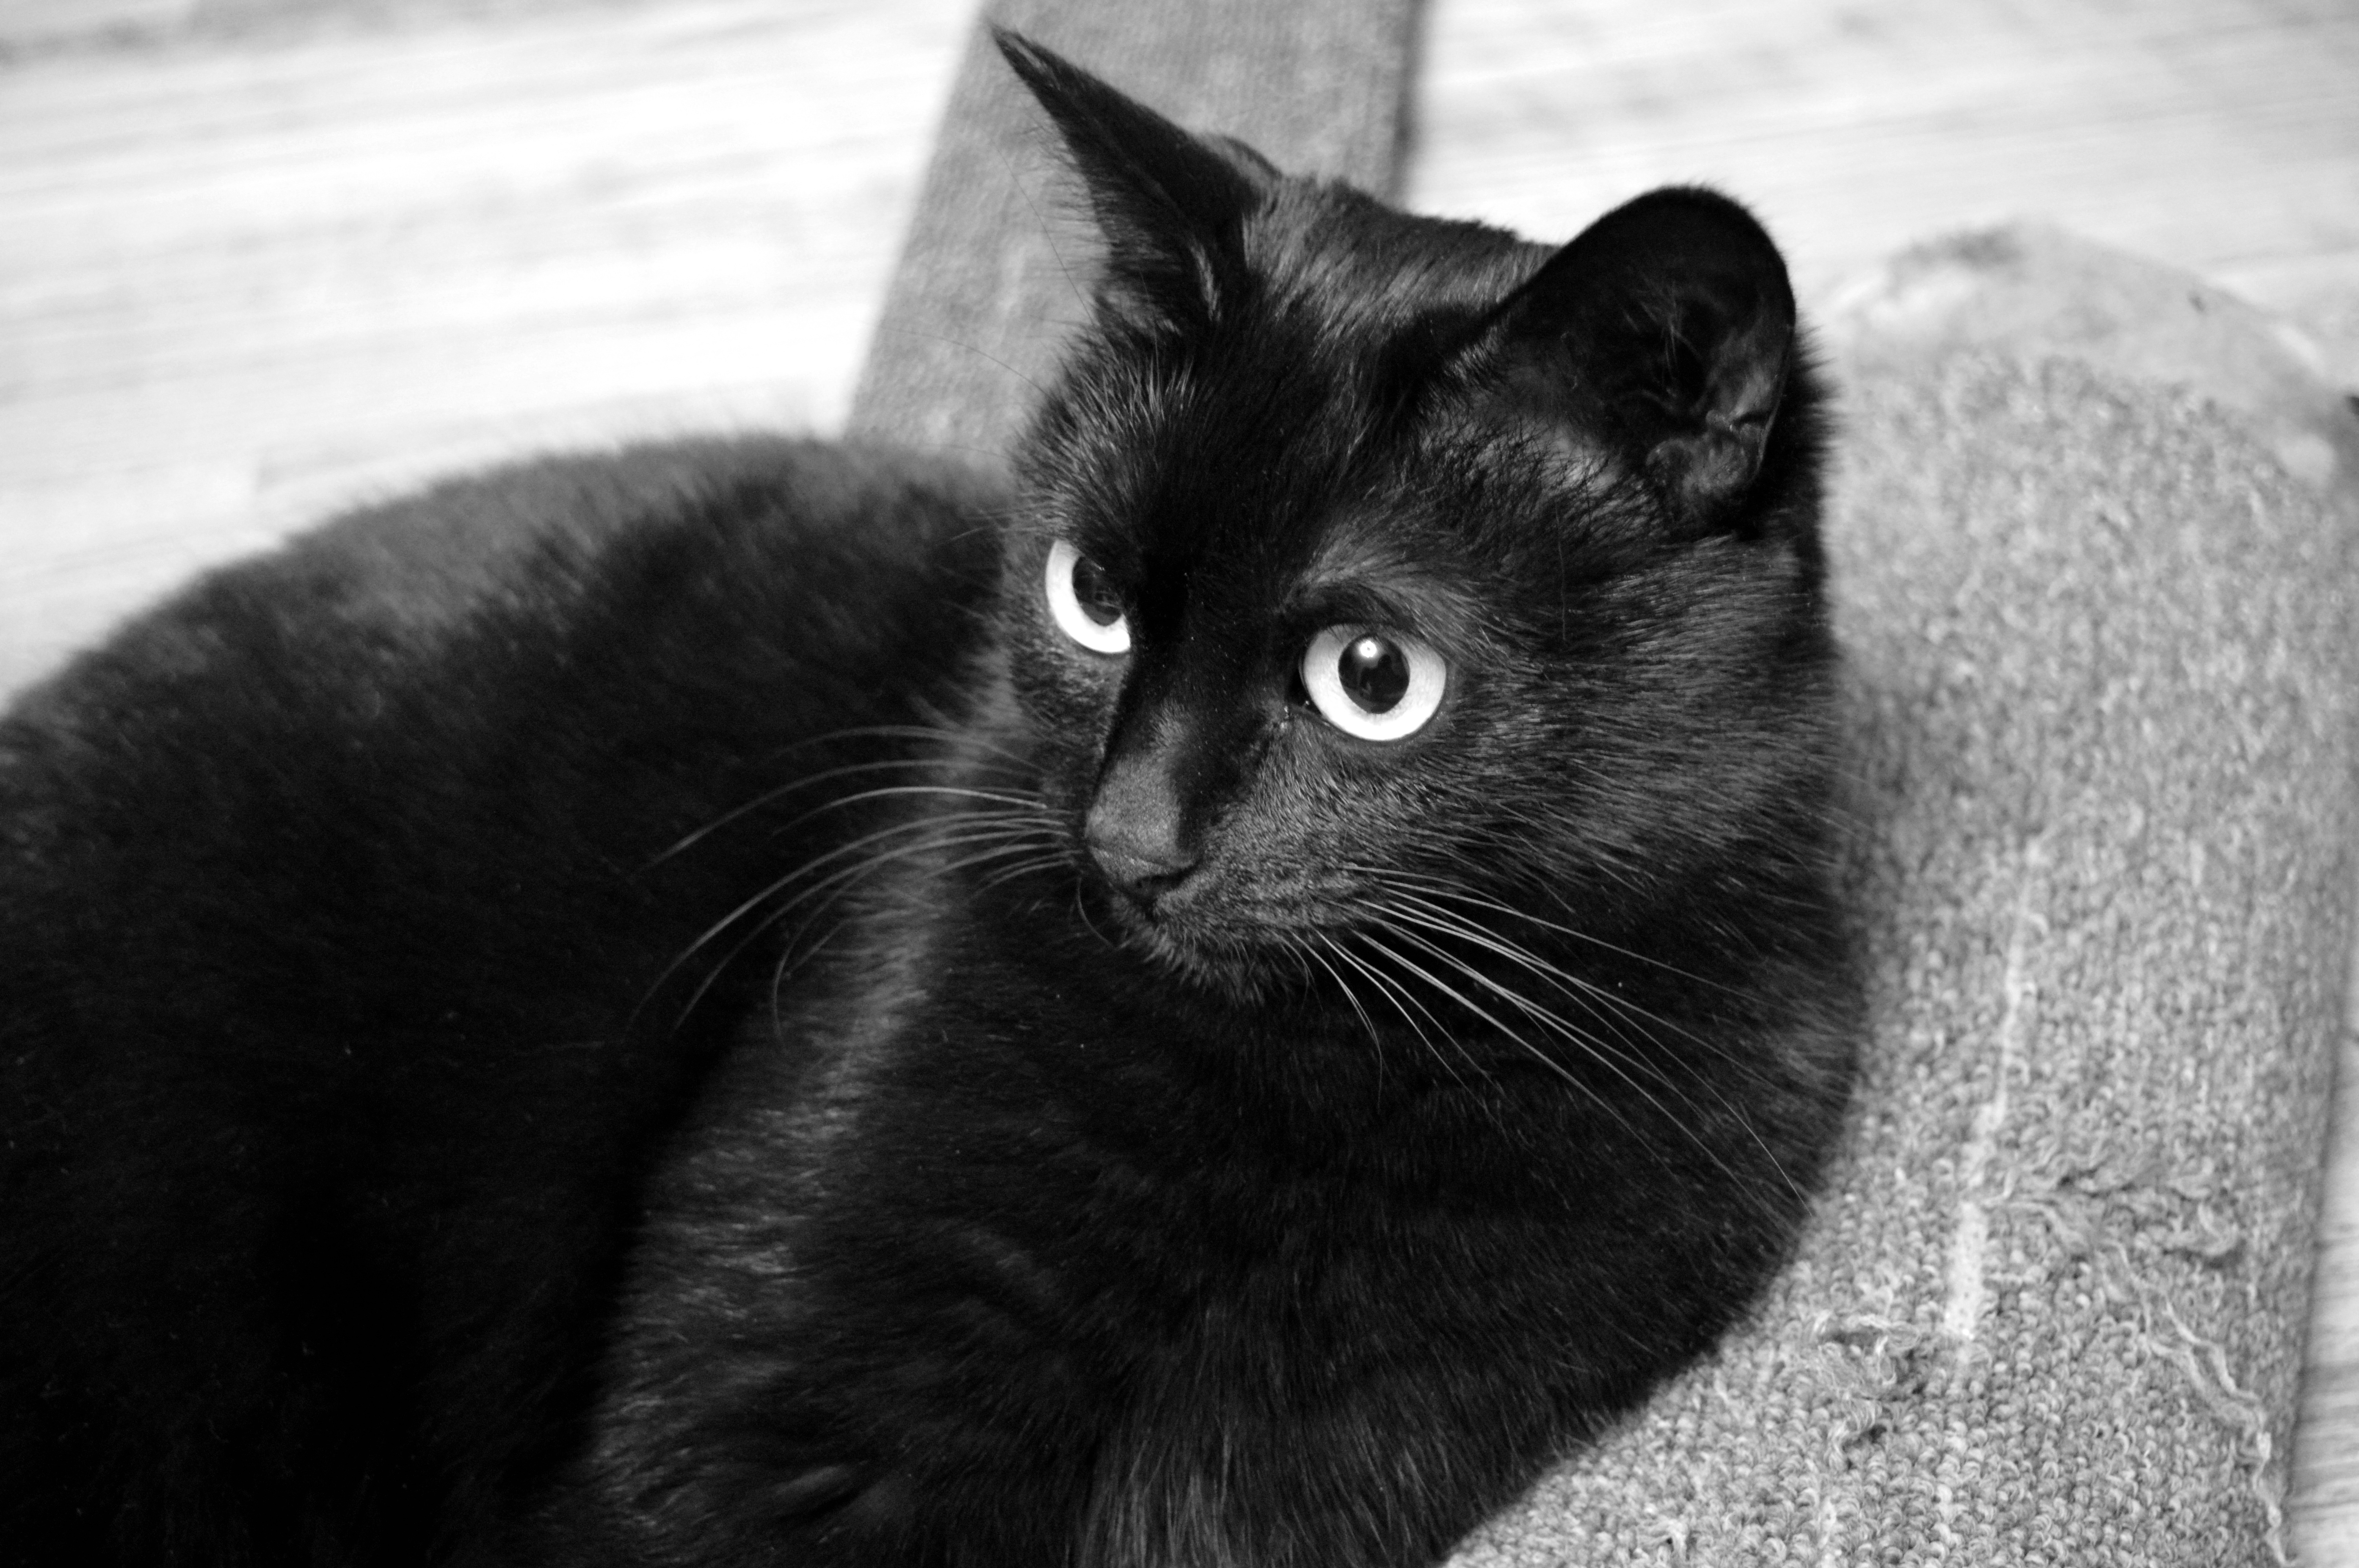
black and white, white, view, animal, cute, pet, fur, portrait, cat, mammal, black cat, black, monochrome, closeup, pets, cats, nose, whiskers, animals, vertebrate, views, cat eyes, cat's eye, scratching posts, cat person, monochrome photography, small to medium sized cats, cat like mammal, domestic short haired cat